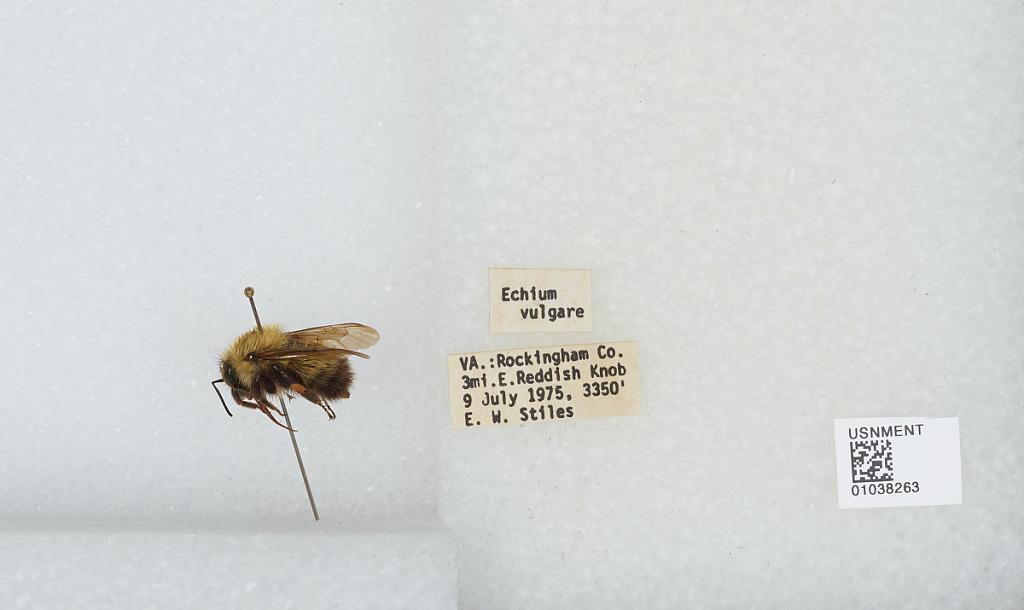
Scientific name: Bombus (Pyrobombus) perplexus Cresson
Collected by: E. Stiles
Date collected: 1975-7-9
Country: United States
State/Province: Virginia
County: Rockingham
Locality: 3 miles East of Reddish Knob
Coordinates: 38.4636, -79.1861